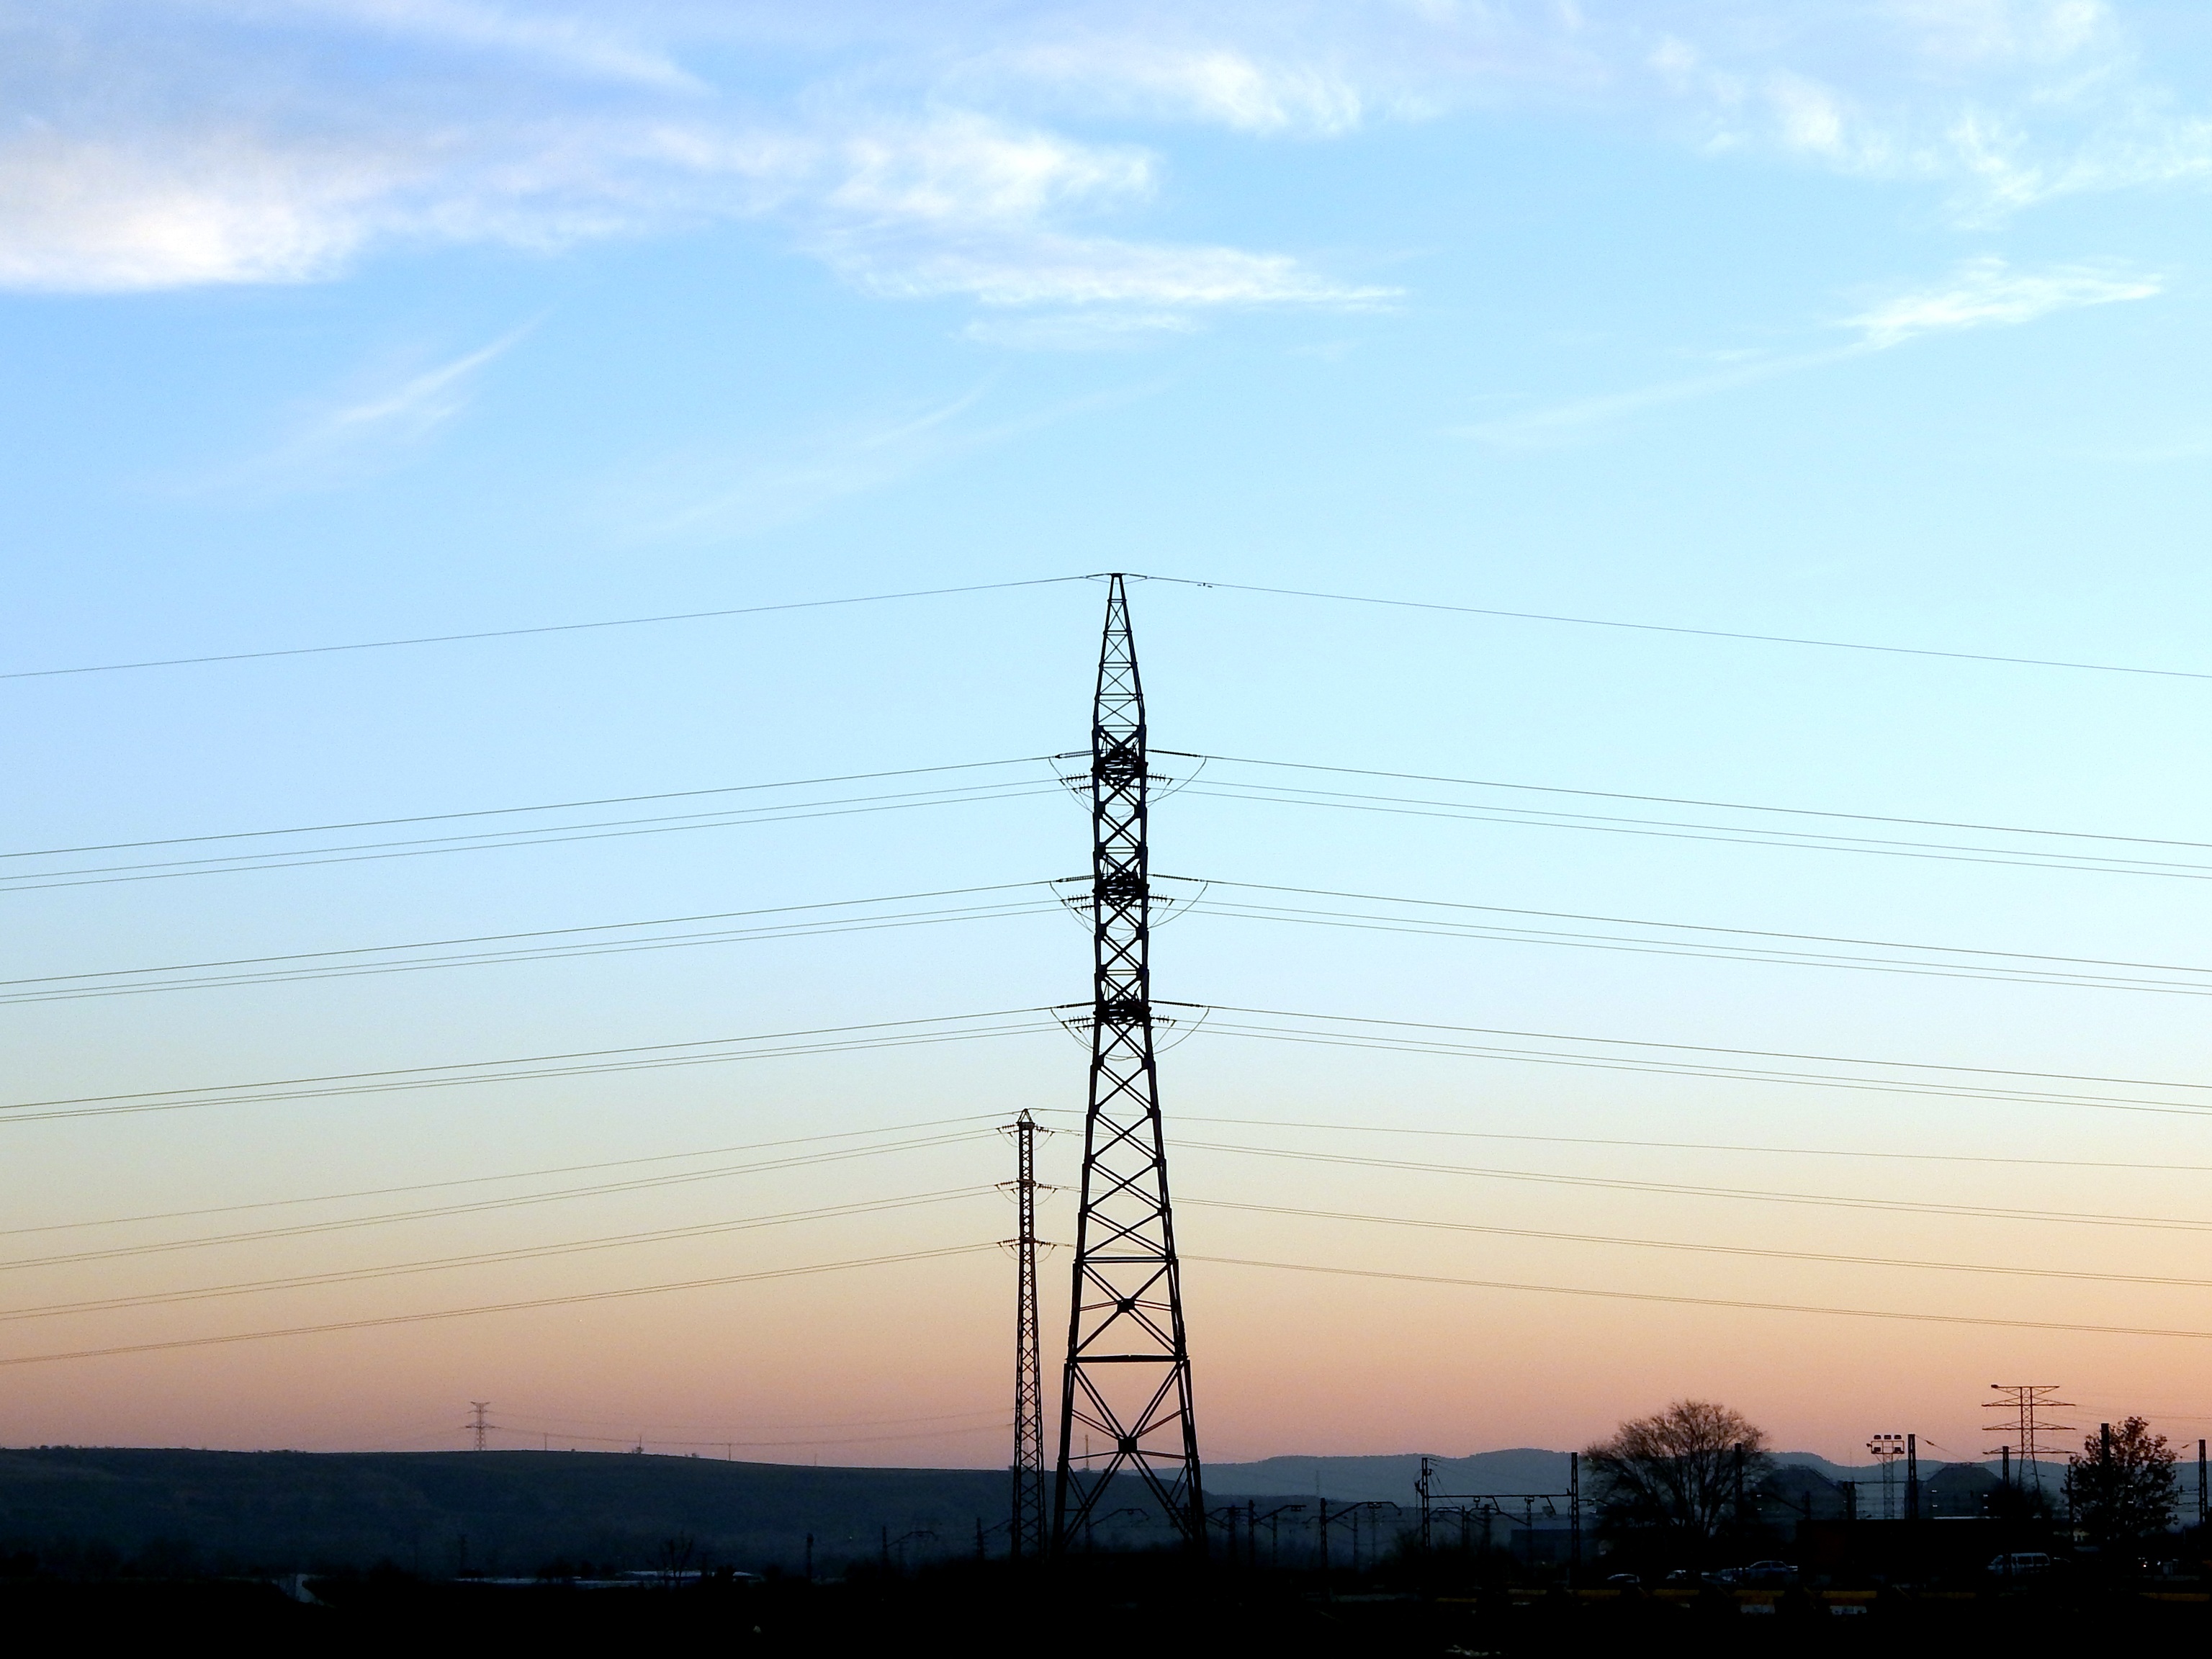
cloud, sky, sunset, line, tower, mast, electricity, turrets, transmission tower, hv, electrical tower, outdoor structure, electrical supply, overhead power line